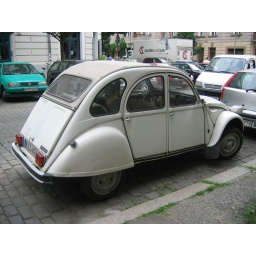
This duck seemed to live permanently on a street near my cousin's apartment in Prenzlauer Berg.